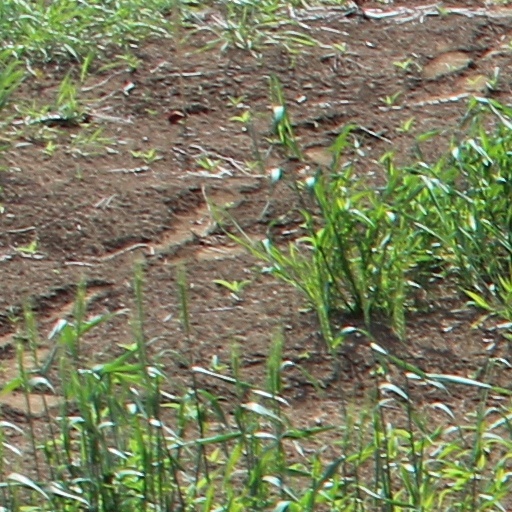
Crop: wheat